Louis Boisot

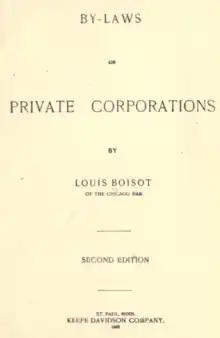
By-laws of Private Corporations, Second Edition, 1902.

On March 26, 1904, Boisot was appointed trust officer of the First National Bank of Chicago. On January 13, 1916, Boisot was appointed vice president, keeping his title of trust officer. He was a director of three other Chicago banks and a trustee of Rollins College. His brother, Emile Kellogg Boisot, was also a banker.